Kitatsuru District, Yamanashi

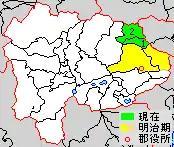
Map showing original extent of Kitatsuru District in Yamanashi Prefecture:* yellow - areas formerly within the district borders during the early Meiji period* green - current borders

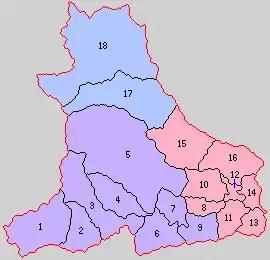
Colored areas are in this district.

The district formerly included the city of Ōtsuki and a portion of the city of Uenohara.